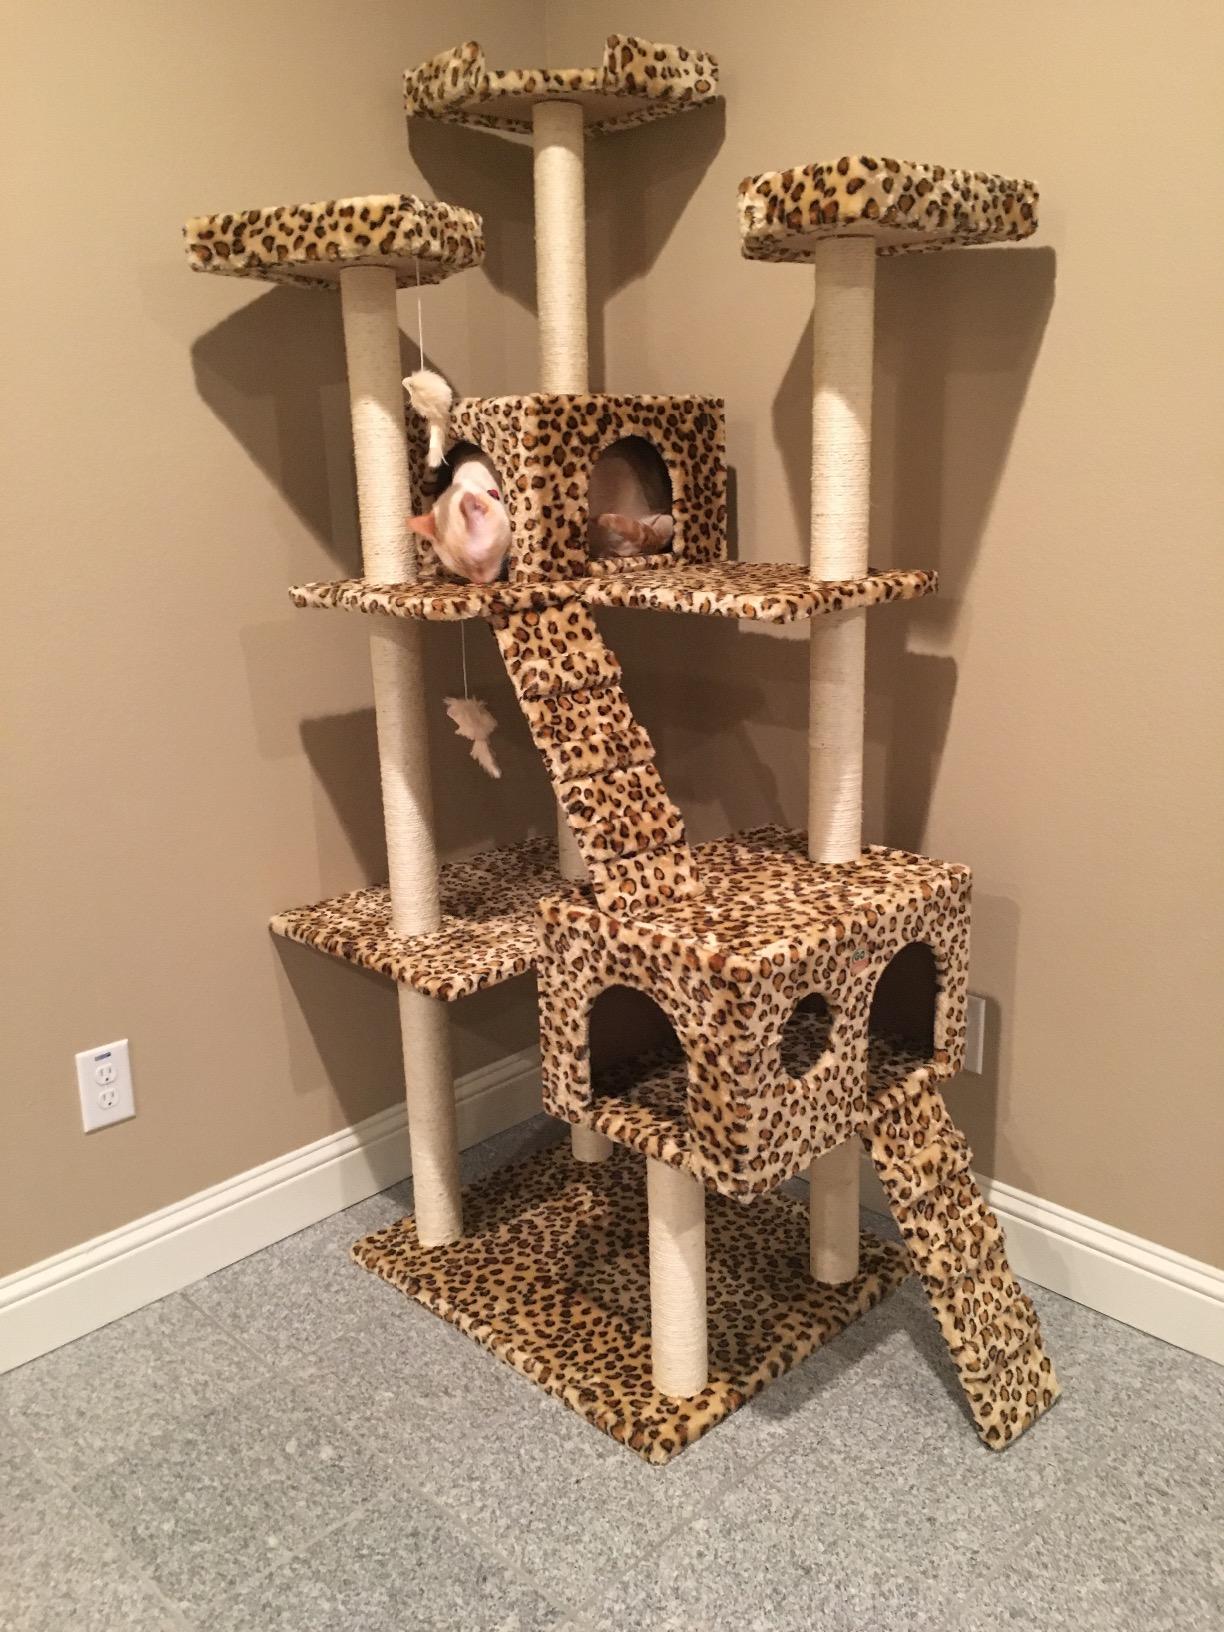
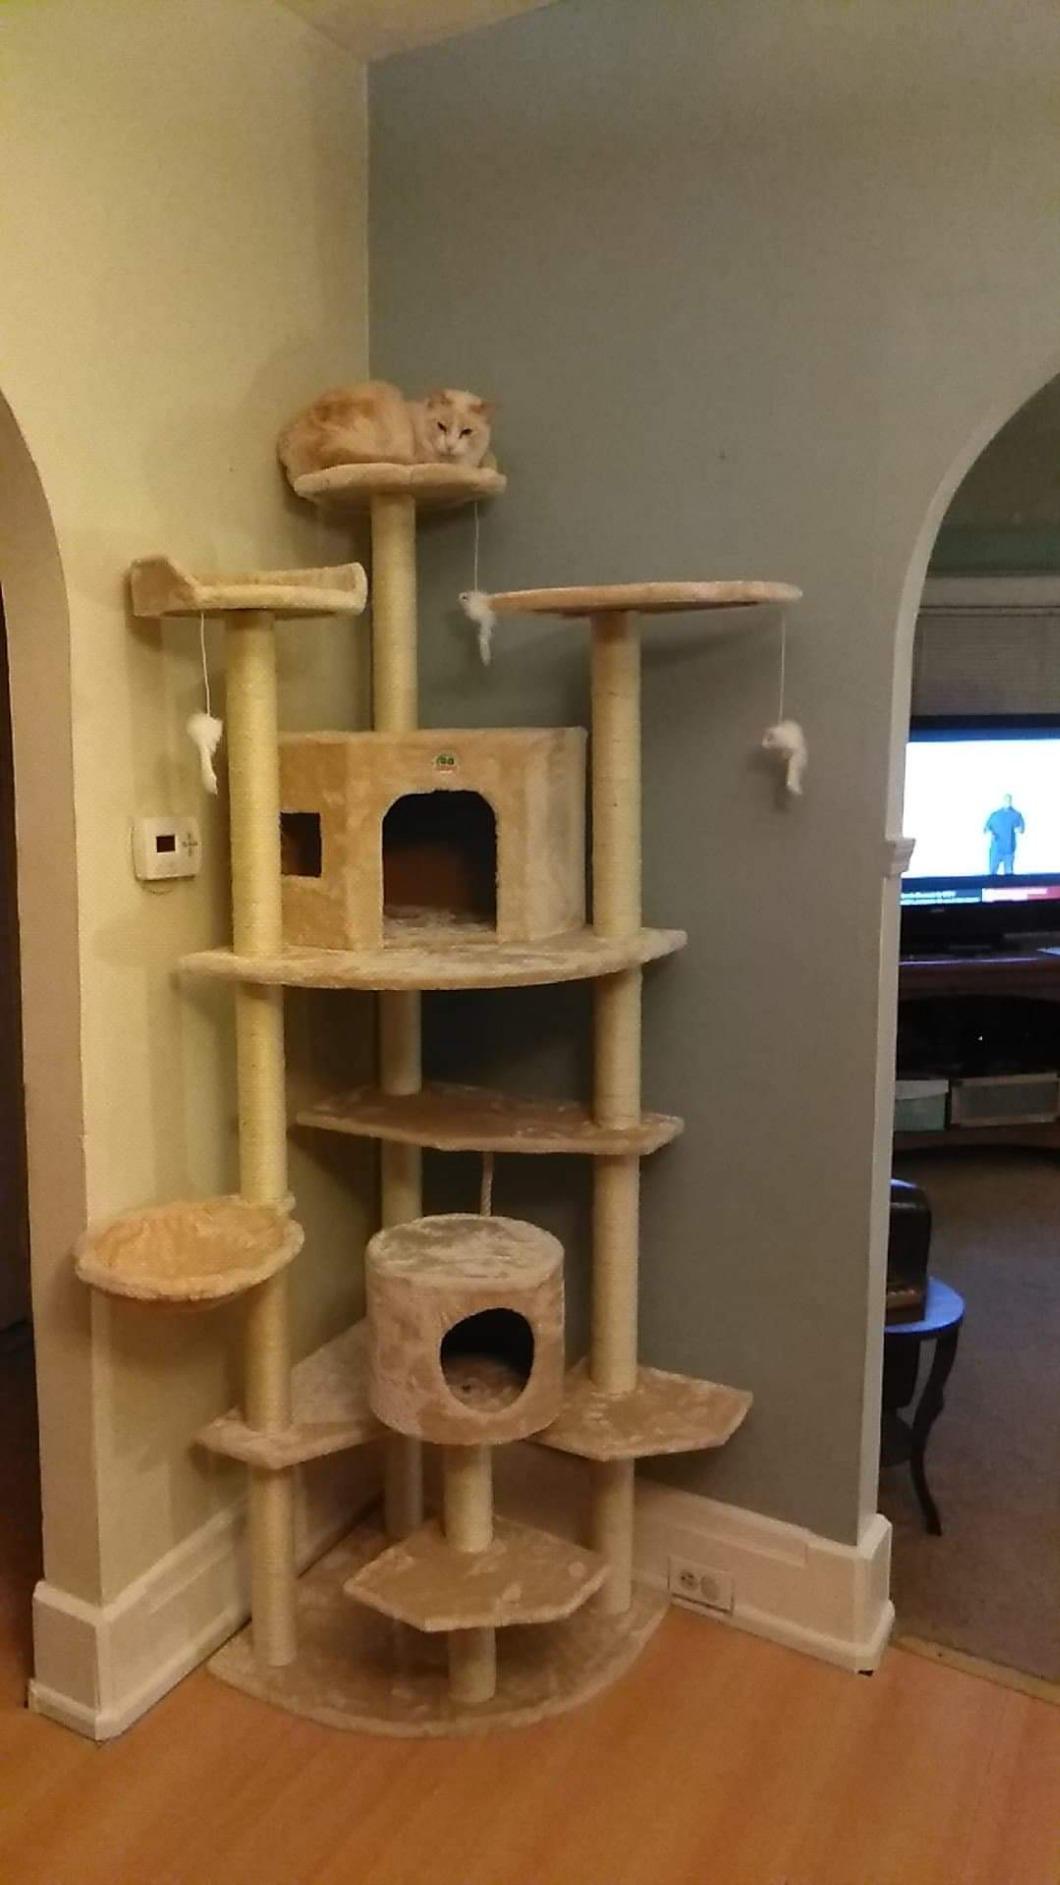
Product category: items_cat tree
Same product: no